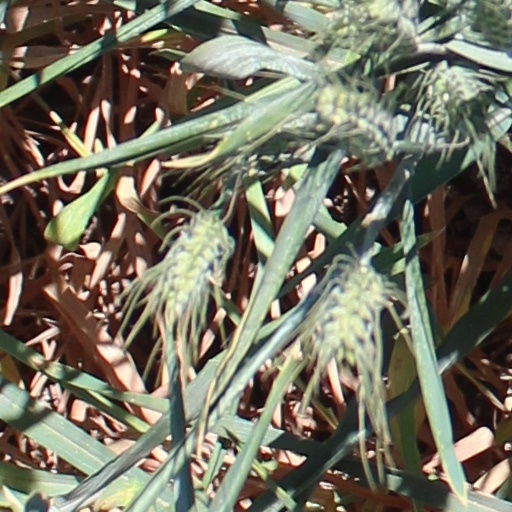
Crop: wheat